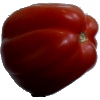
Label: tomato_heart